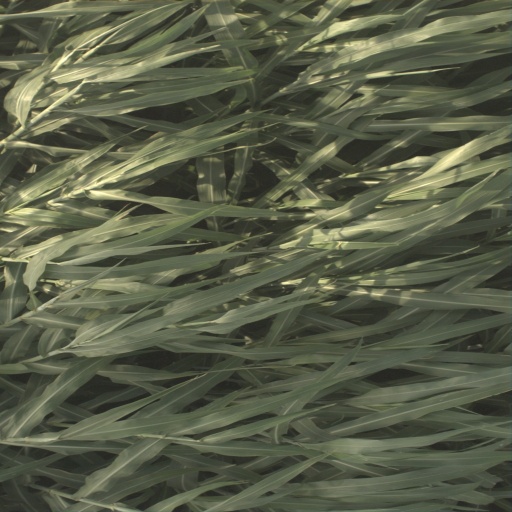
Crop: sorghum